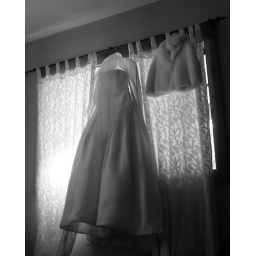
Wedding dress in a window